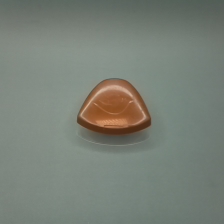
Color: white/transparent
Cap type: flip-top cap